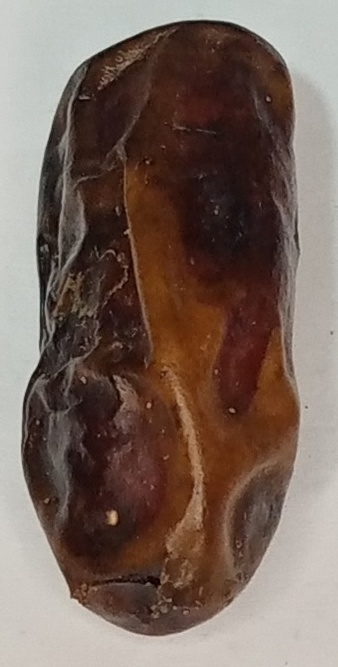
Variety: gajar
Size: large
Grade: grade-3